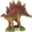
Label: dinosaur